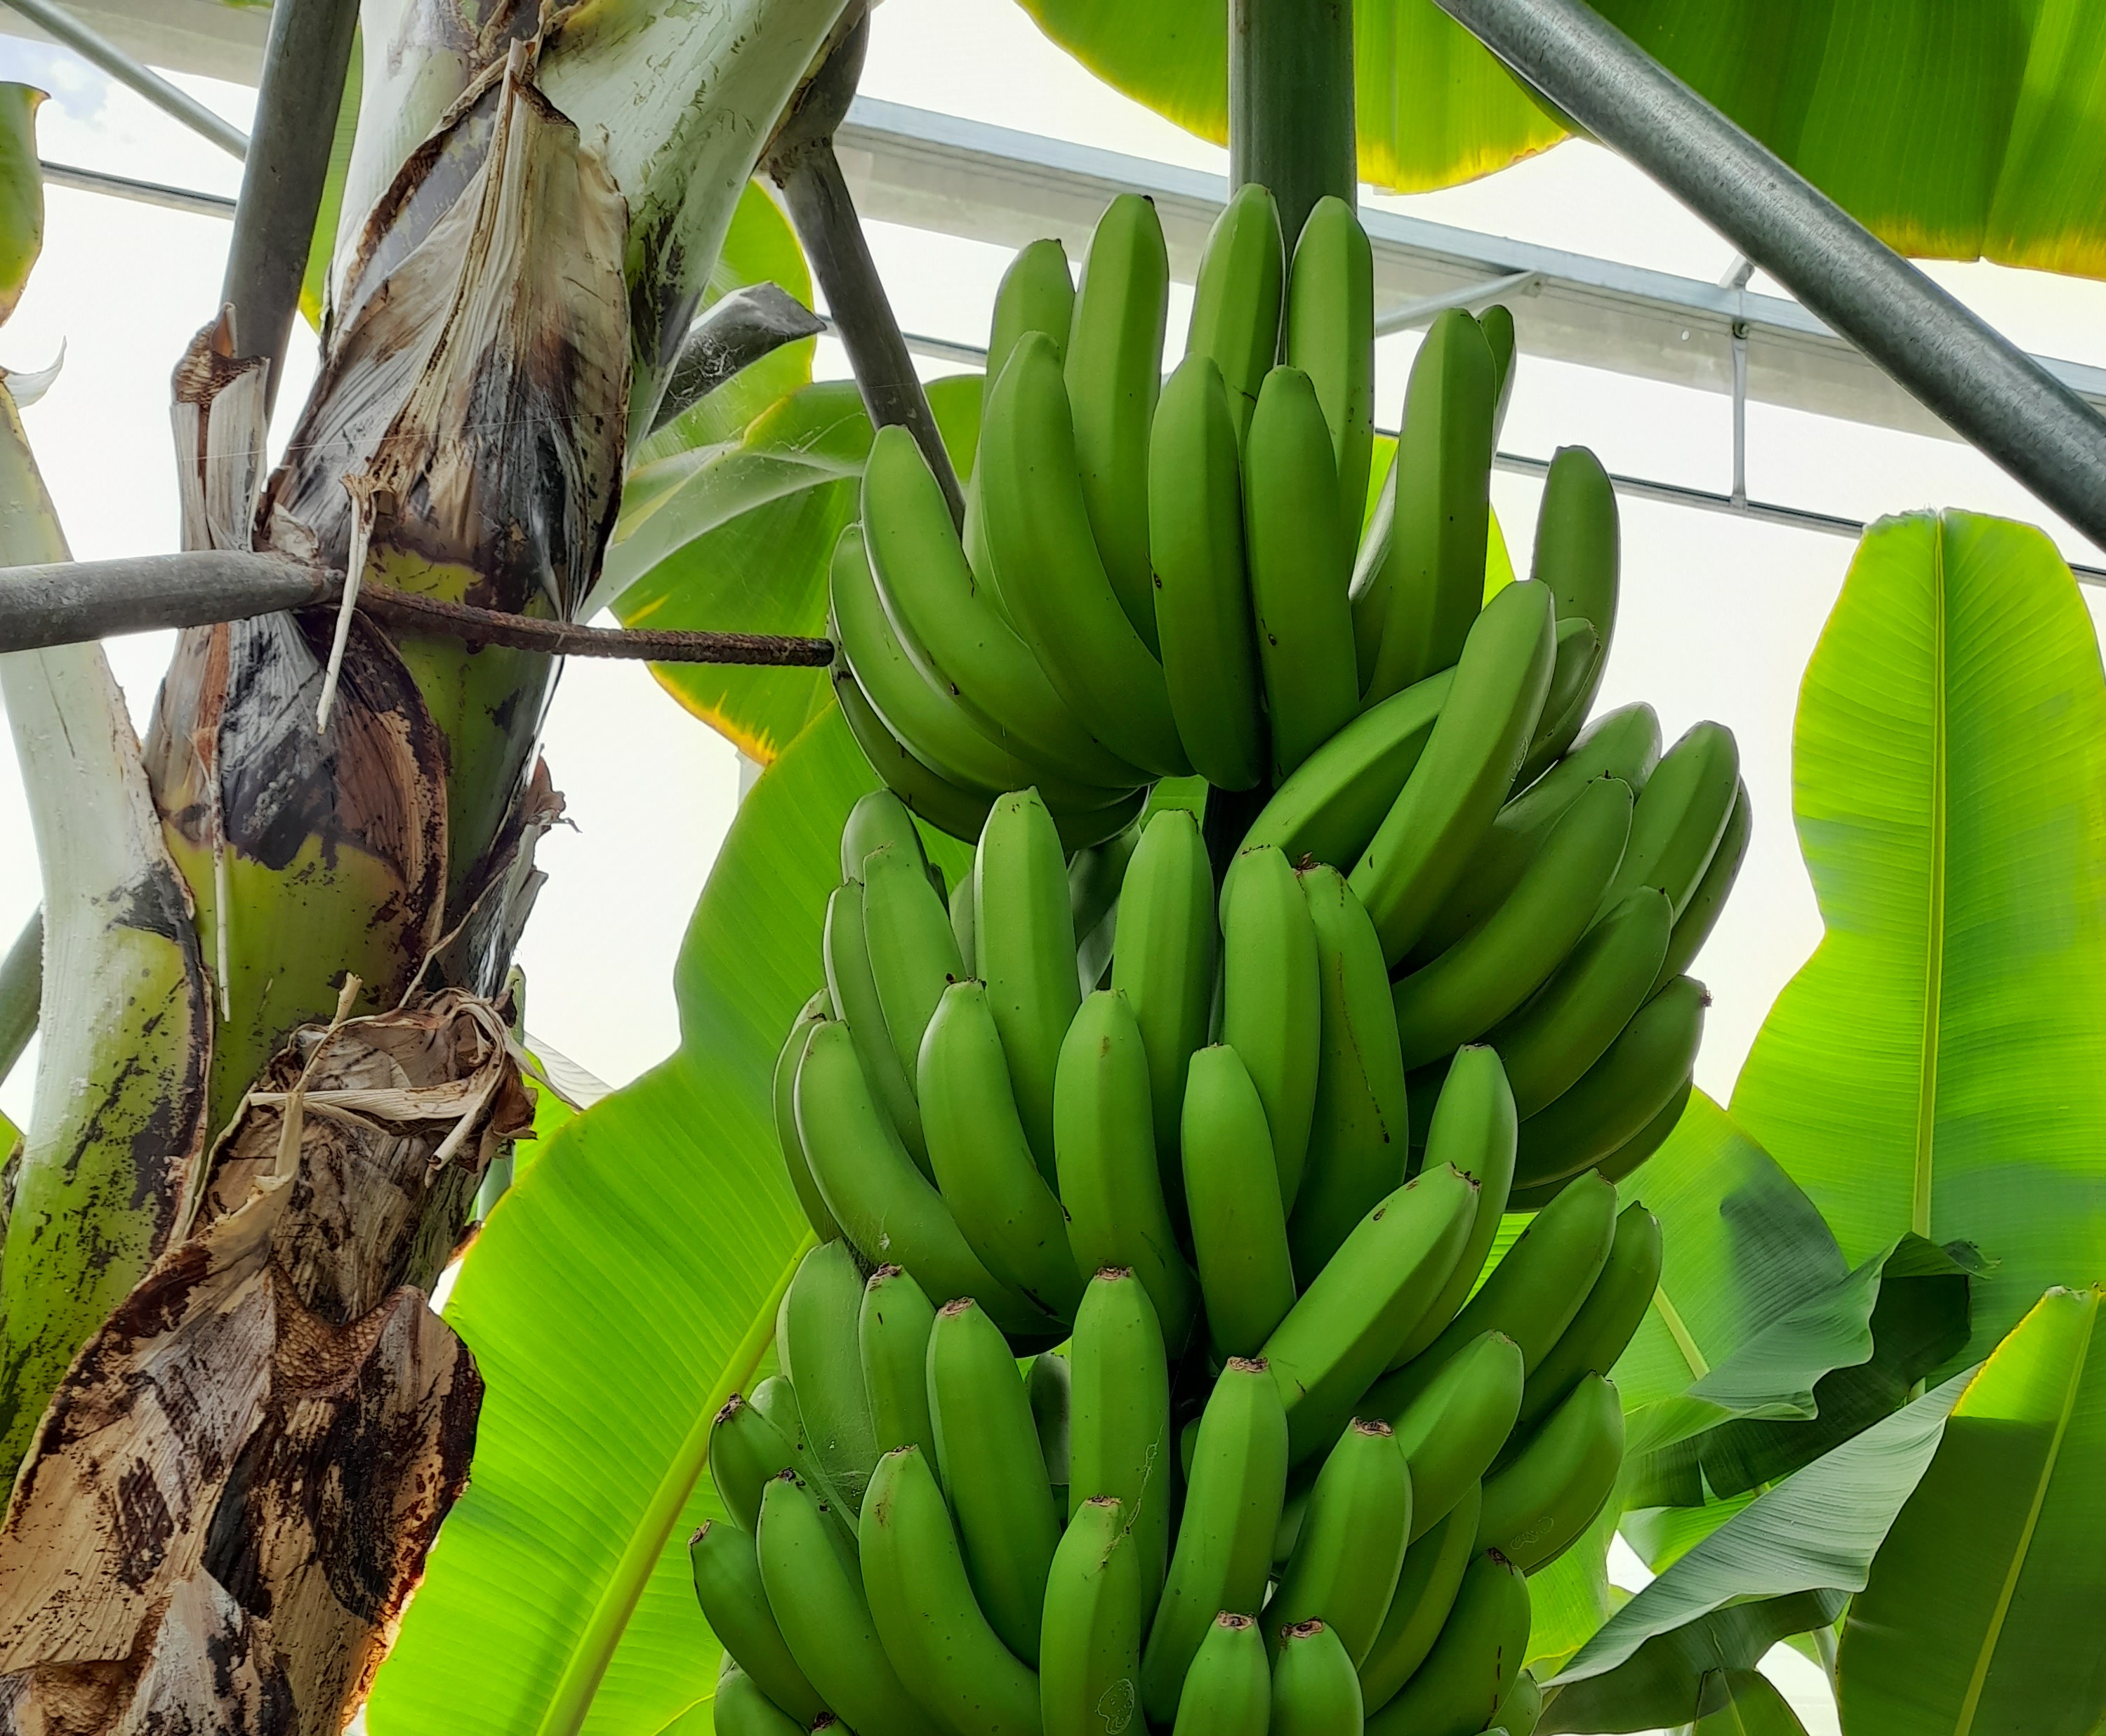
Label: Cut